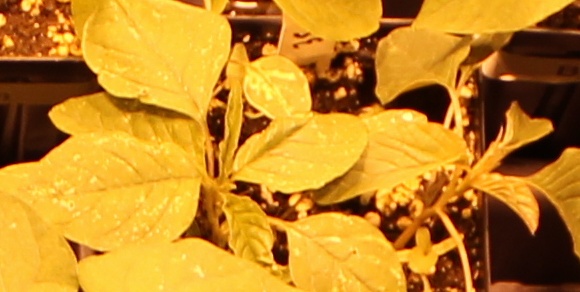
Label: Palmer Amaranth